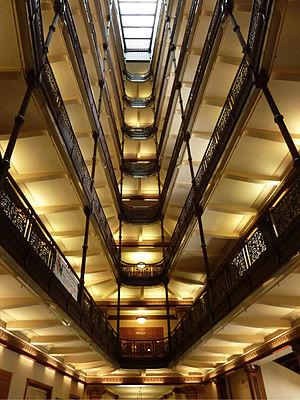
L'Hôtel de ville de Milwaukee, en anglais : Milwaukee City Hall, est le siège officiel du gouvernement de la ville de Milwaukee, dans le Wisconsin.